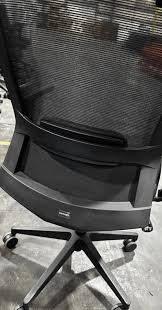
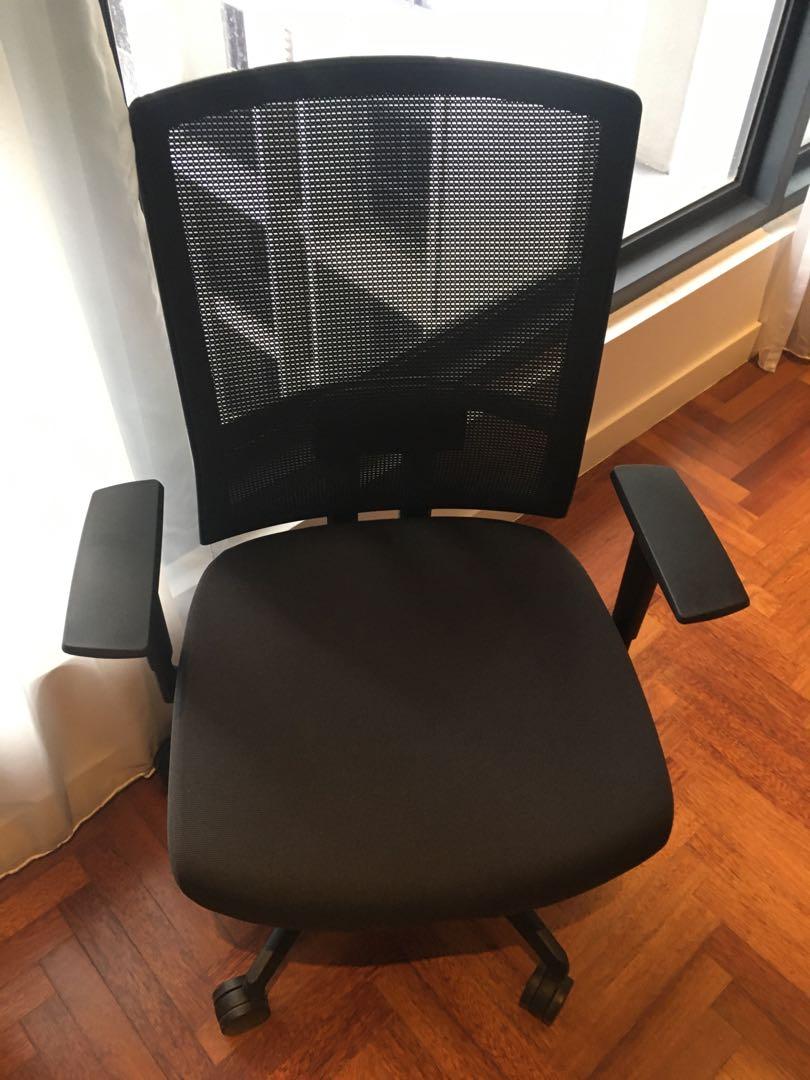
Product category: items_chair
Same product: no